Country House (Blur song)

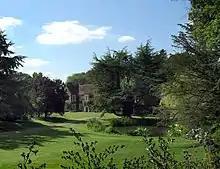
Pyrton Manor in Oxfordshire, the setting for external shots in the music video

The music video for "Country House" was directed by English artist and art collector Damien Hirst, who had attended Goldsmiths, University of London, with members of Blur. It features the band and a businessman (played by Keith Allen) in a flat with the band playing a board game called "Escape from the Rat Race" before they become trapped in the game where they are with farm animals and other people before appearing in the flat again. The band appears in the video alongside British comic actor Matt Lucas and models Sara Stockbridge, Jo Guest and Vanessa Upton. It features pastiches of—or tributes to—Benny Hill (Lucas' doctor chasing scantily clad young women culminating in the entry of the milk van of Ernie (The Fastest Milkman in the West)) and Queen's 1975 video for "Bohemian Rhapsody". It was nominated for Best Video in the 1996 BRIT Awards.